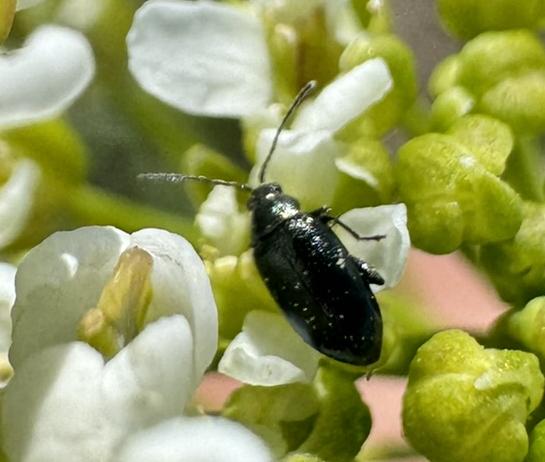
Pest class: crucifer_flea_beetle